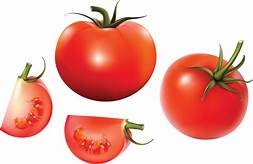
Label: tomato